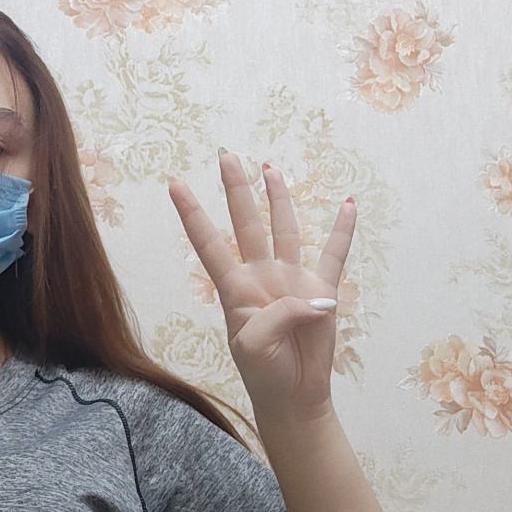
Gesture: four